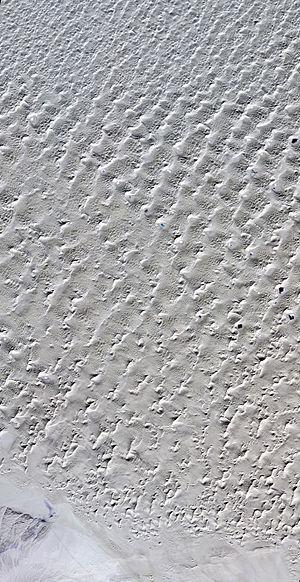
Le désert de Badain Jaran est un désert de Chine qui s'étend sur les provinces du Gansu, de Ningxia et de Mongolie Intérieure et couvre une surface de 49 000 kilomètres carrés.